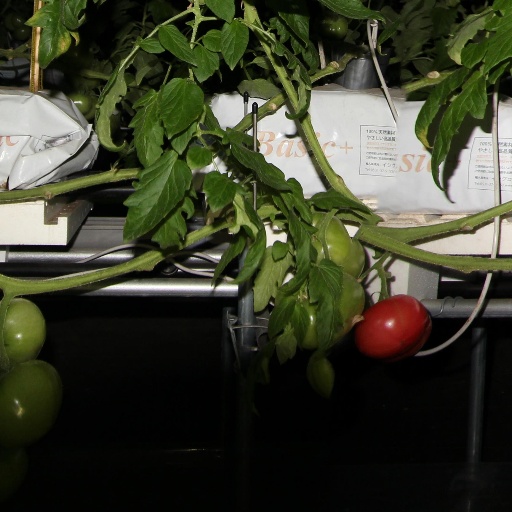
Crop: tomato